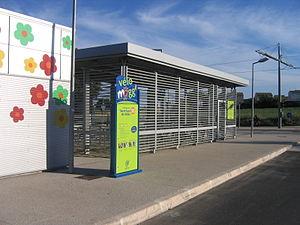
Vélomagg' est le système de vélos en libre-service de la métropole de Montpellier, inauguré en juin 2007. Sa gestion est assurée par les Transports de l'agglomération de Montpellier.
Smoove est une entreprise française, basée à Montpellier avec un établissement industriel à Oullins au sud de Lyon, qui conçoit, construit et distribue des produits reliés à la vélocation.